Krishnapuram Palace

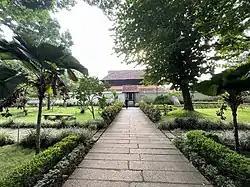
Krishnapuram Palace in 2021, front

The Krishnapuram Palace is a palace and museum located in Kayamkulam near Alappuzha in Alappuzha district, Kerala in southwestern India. It was built in the 18th century by Anizham Thirunal Marthanda Varma (1729–1758 CE), the Travancore kingdom. It is built in the architectural style of Kerala with gabled roof, narrow corridor and dormer windows, near the Krishnaswamy Temple at Krishnapuram.